Our Lady of Fátima

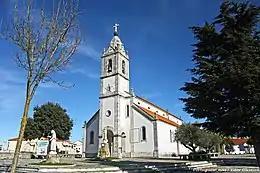
The Parish Church of Fátima where the three children who saw the apparition were baptized

In the following months, thousands of people flocked to Fátima and nearby Aljustrel, drawn by reports of visions and miracles. On 13 August 1917, the provincial administrator Artur Santos (no relation to Lúcia dos Santos) intervened. He believed that these events were politically disruptive in the conservative country. He took the children into custody, jailing them before they could reach the Cova da Iria. Santos interrogated and threatened the children to get them to divulge the contents of the secrets. Lúcia's mother hoped the officials could persuade the children to end the affair and admit that they had lied. Lúcia told Santos everything short of the secrets, and offered to ask the woman for permission to tell the official the secrets.